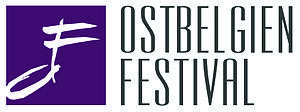
OstbelgienFestival est un organisateur d'évènements de musique classique en Communauté germanophone de Belgique.